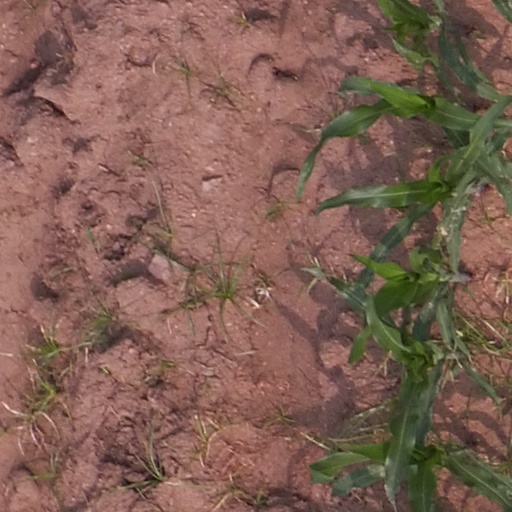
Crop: maize; corn